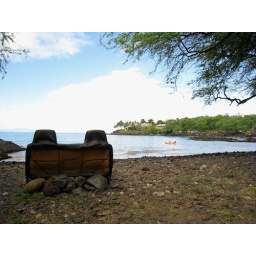
I found this old truck bench seating on a beach in South Maui near the boat launch.